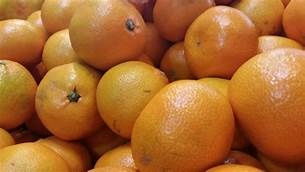
Label: mandarine